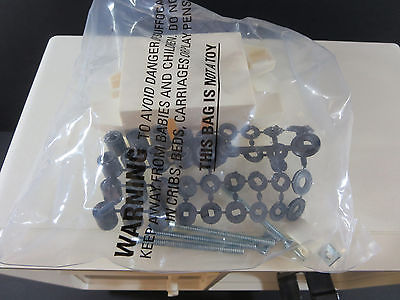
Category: coffee maker